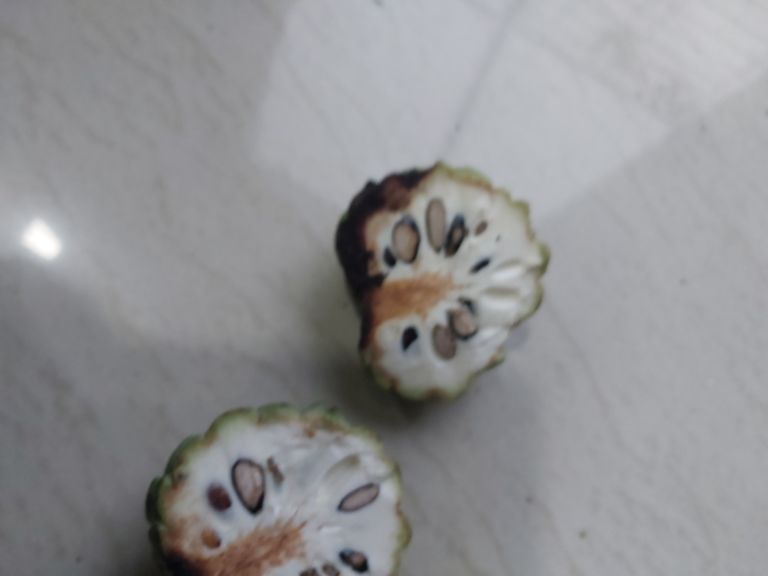
Disease label: Diplodia Rot